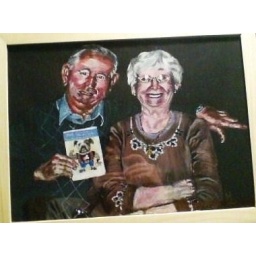
A gift to 'Nana' in memory of 'Grandpa Joe'. Acrylics on black paper